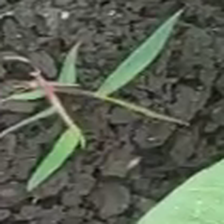
Weed species: Digitaria_SP_(Digitaria Sanguinalis )